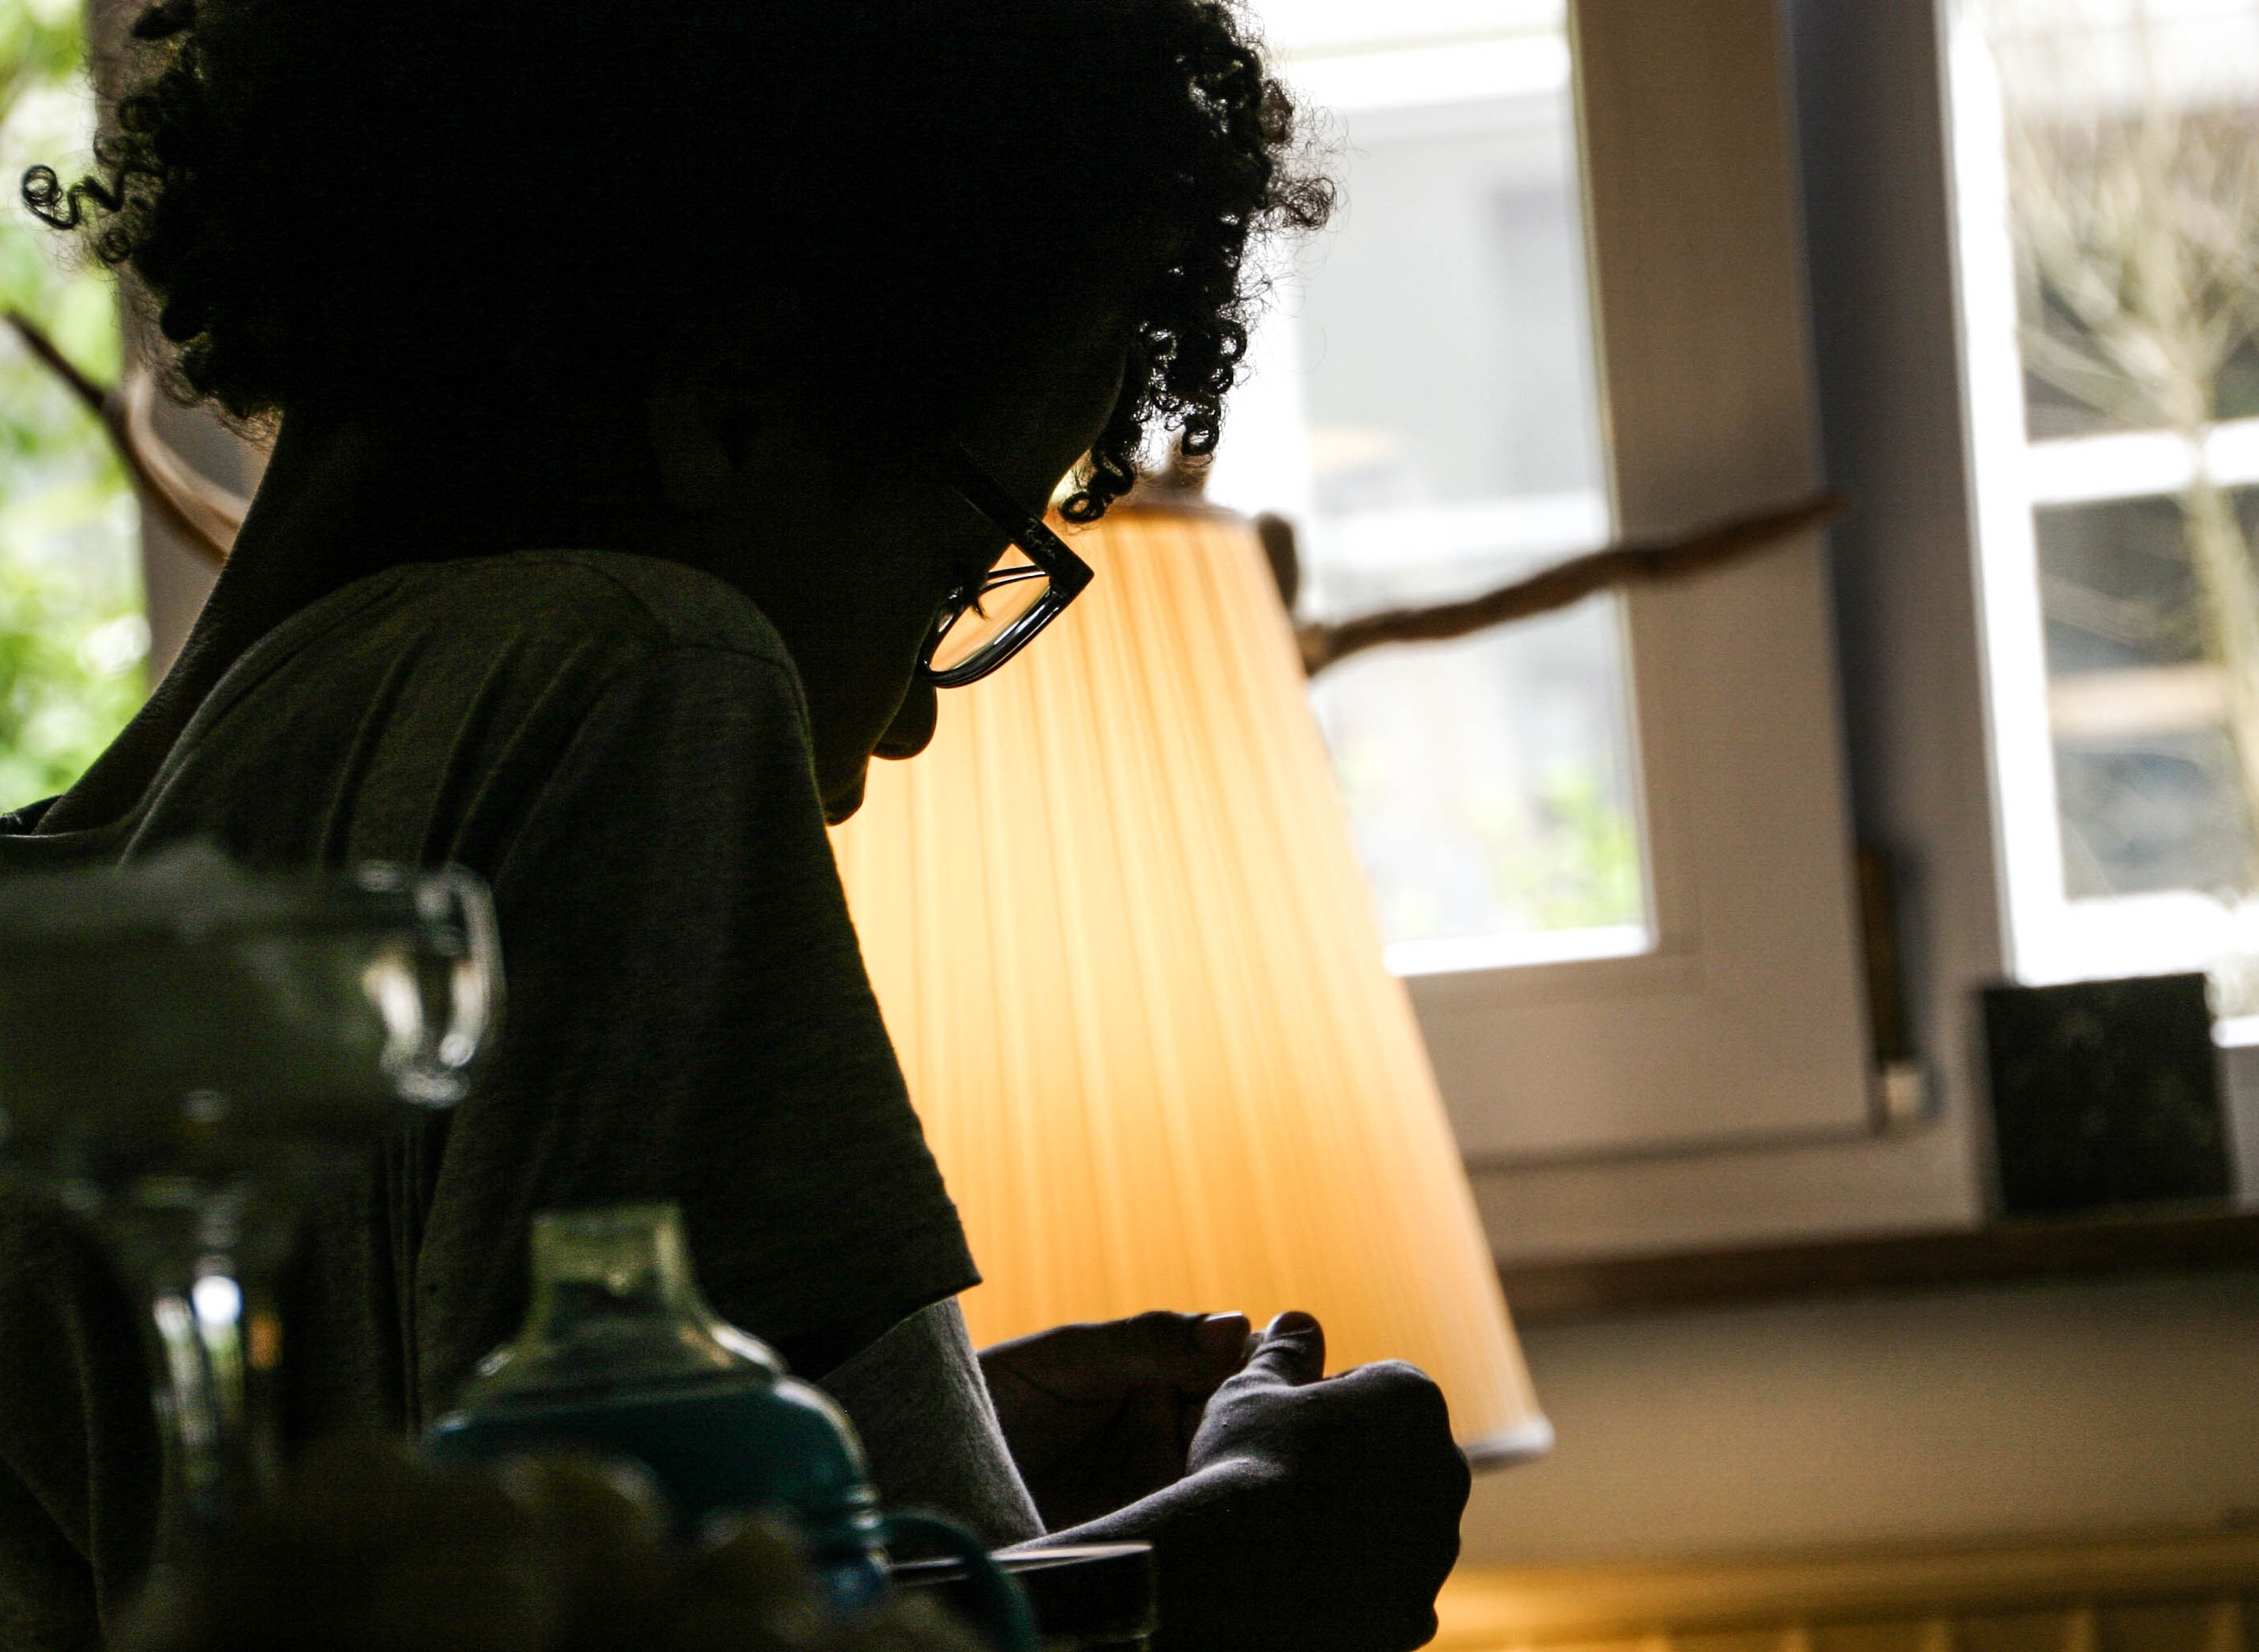
light, yellow, sitting, photography, sunlight, tree, backlighting, black hair, window